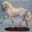
Label: horse